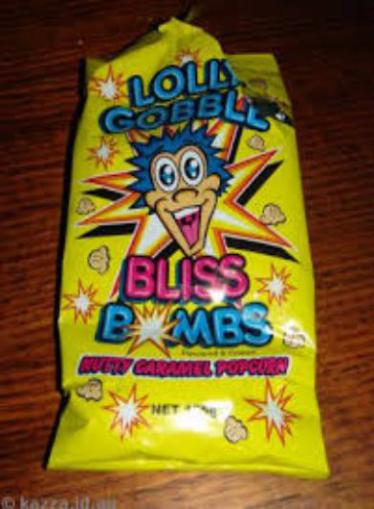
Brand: lolly gobble bliss
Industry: Food